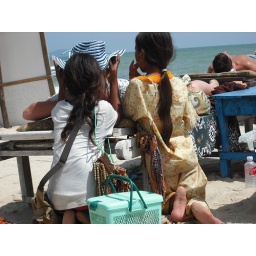
Young girls sell their wares to tourists on the beach in Shinoukville